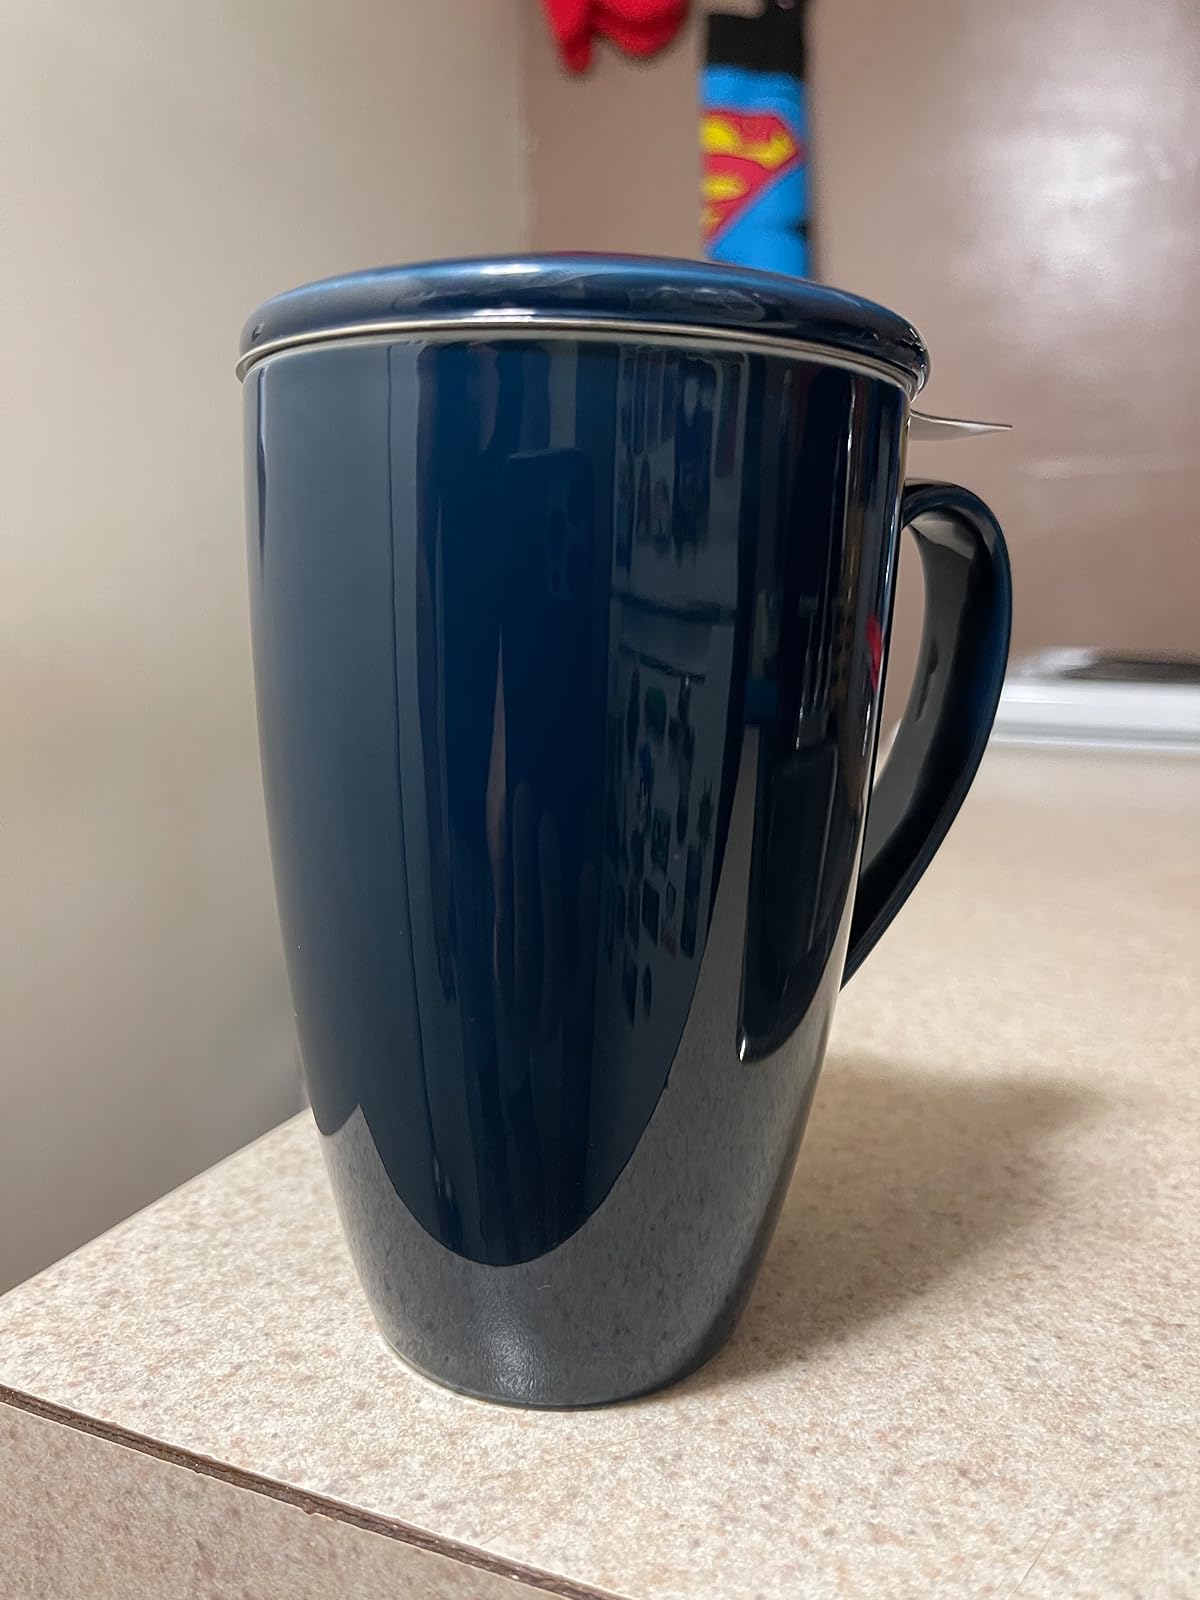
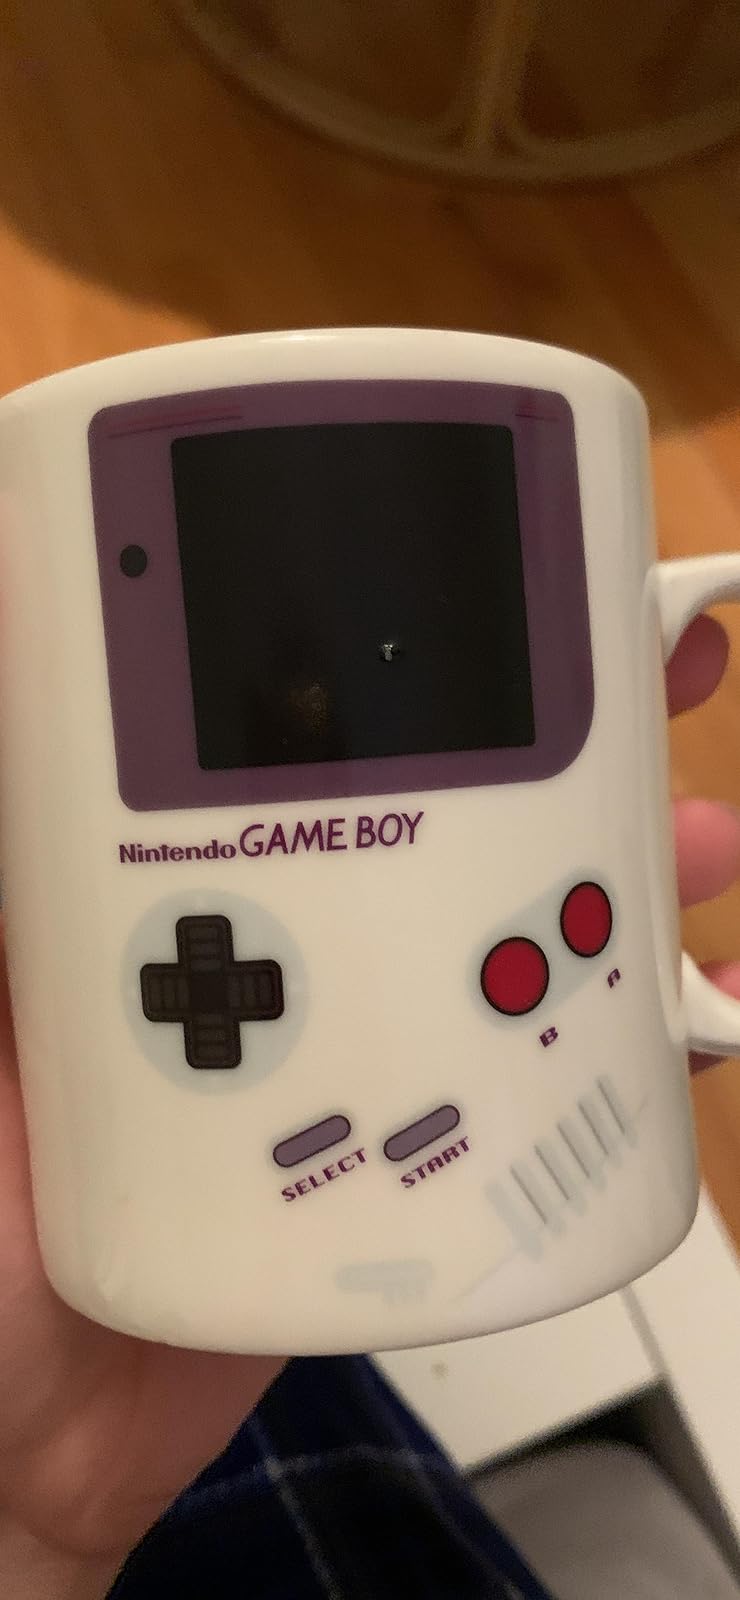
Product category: items_mug
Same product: no